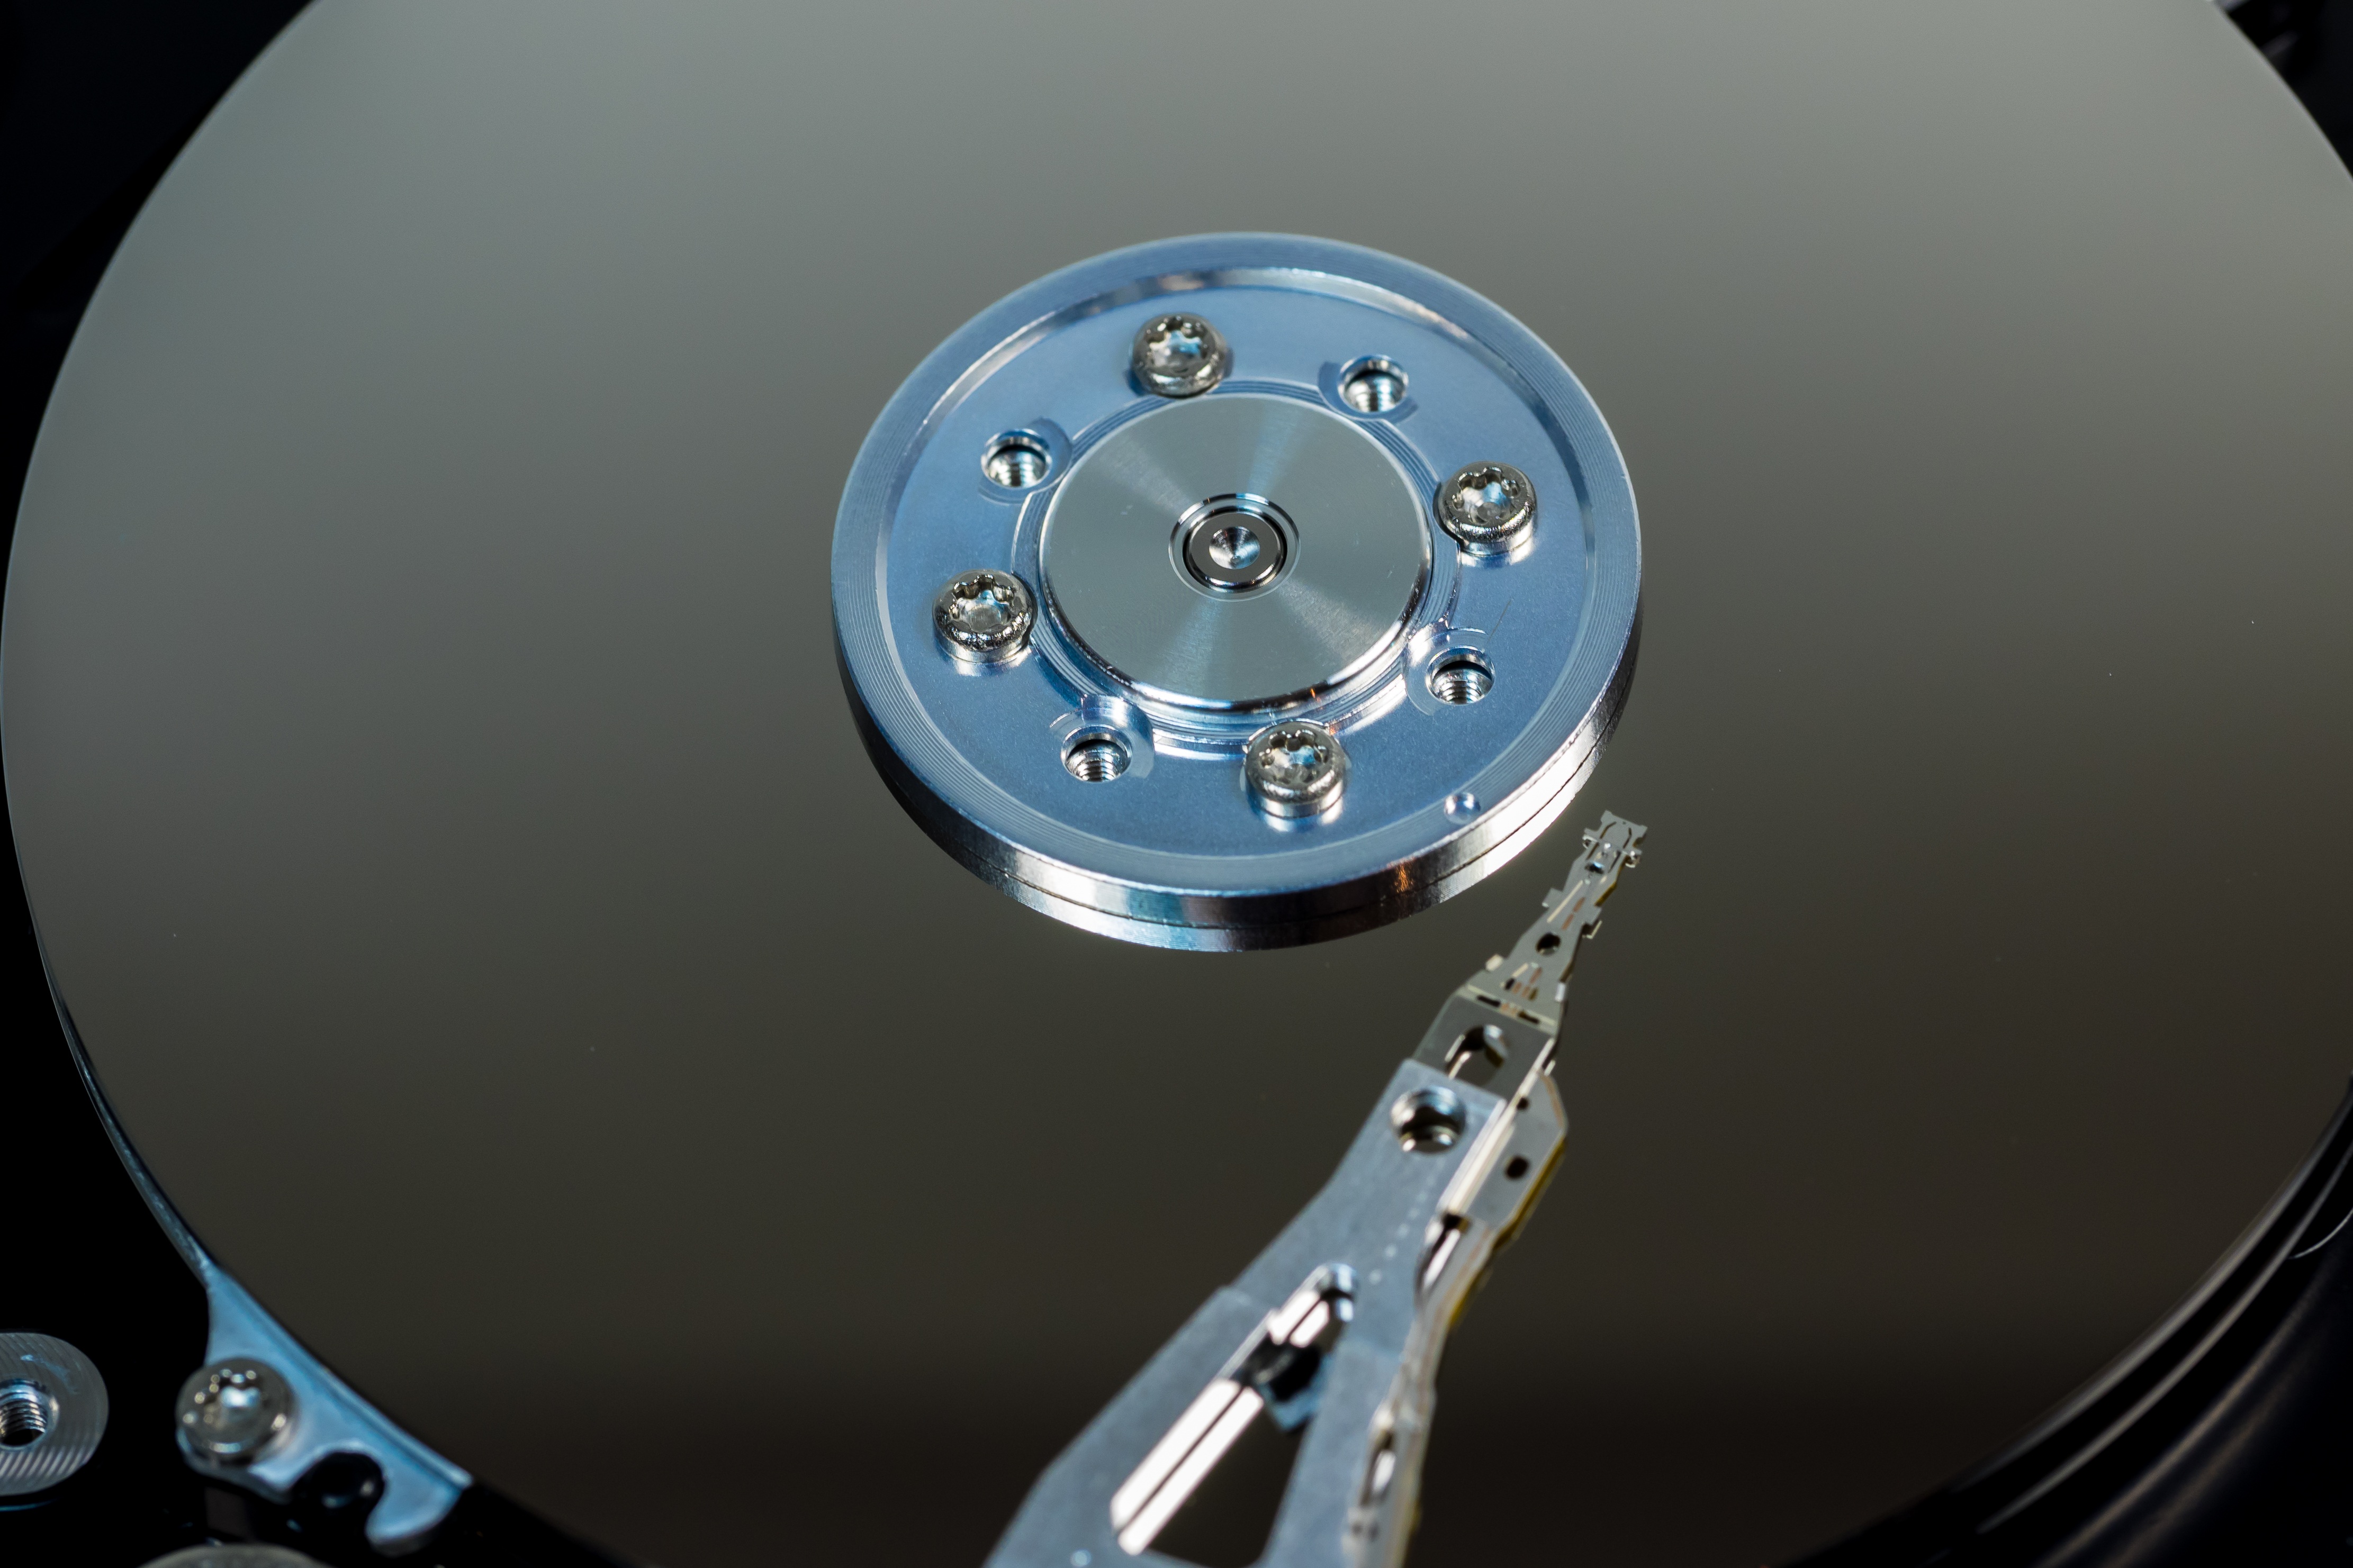
computer, board, technology, wheel, vehicle, macro, steering wheel, stylus, circle, digital, hardware, detail, it, disk, data, chip, component, data store, motherboard, hard drive, hdd, data processing, cut out, edp, read heads, inner workings, hard disk drive, data storage device, memory chip, sata, magnetic data storage, magnetic heads, print heads